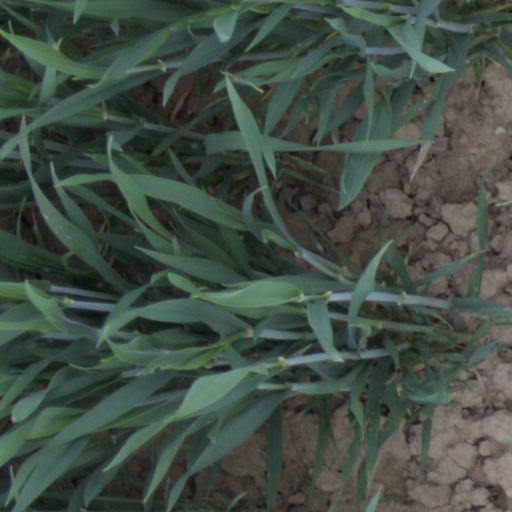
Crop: wheat